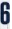
Number: 6